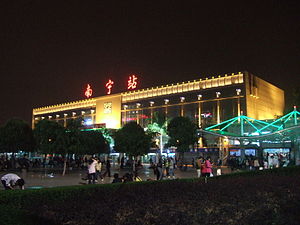
Nanning
Nannings jernbanestation
Nanning er en kinesisk mellemstor by og by på præfekturniveau som er hovedstad i den autonome region Guangxi i det sydlige Kina nær grænsen til Vietnam. Byprefekturet har areal på 22.112 km², og befolkningen anslås til 7,29 millioner mennesker.Det er kendt som "Green City" på grund af sin overflod af frodige tropiske løv; Sommeren er meget længere end vinteren.